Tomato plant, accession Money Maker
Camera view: vertical (180 deg); turntable rotation: 240 degrees
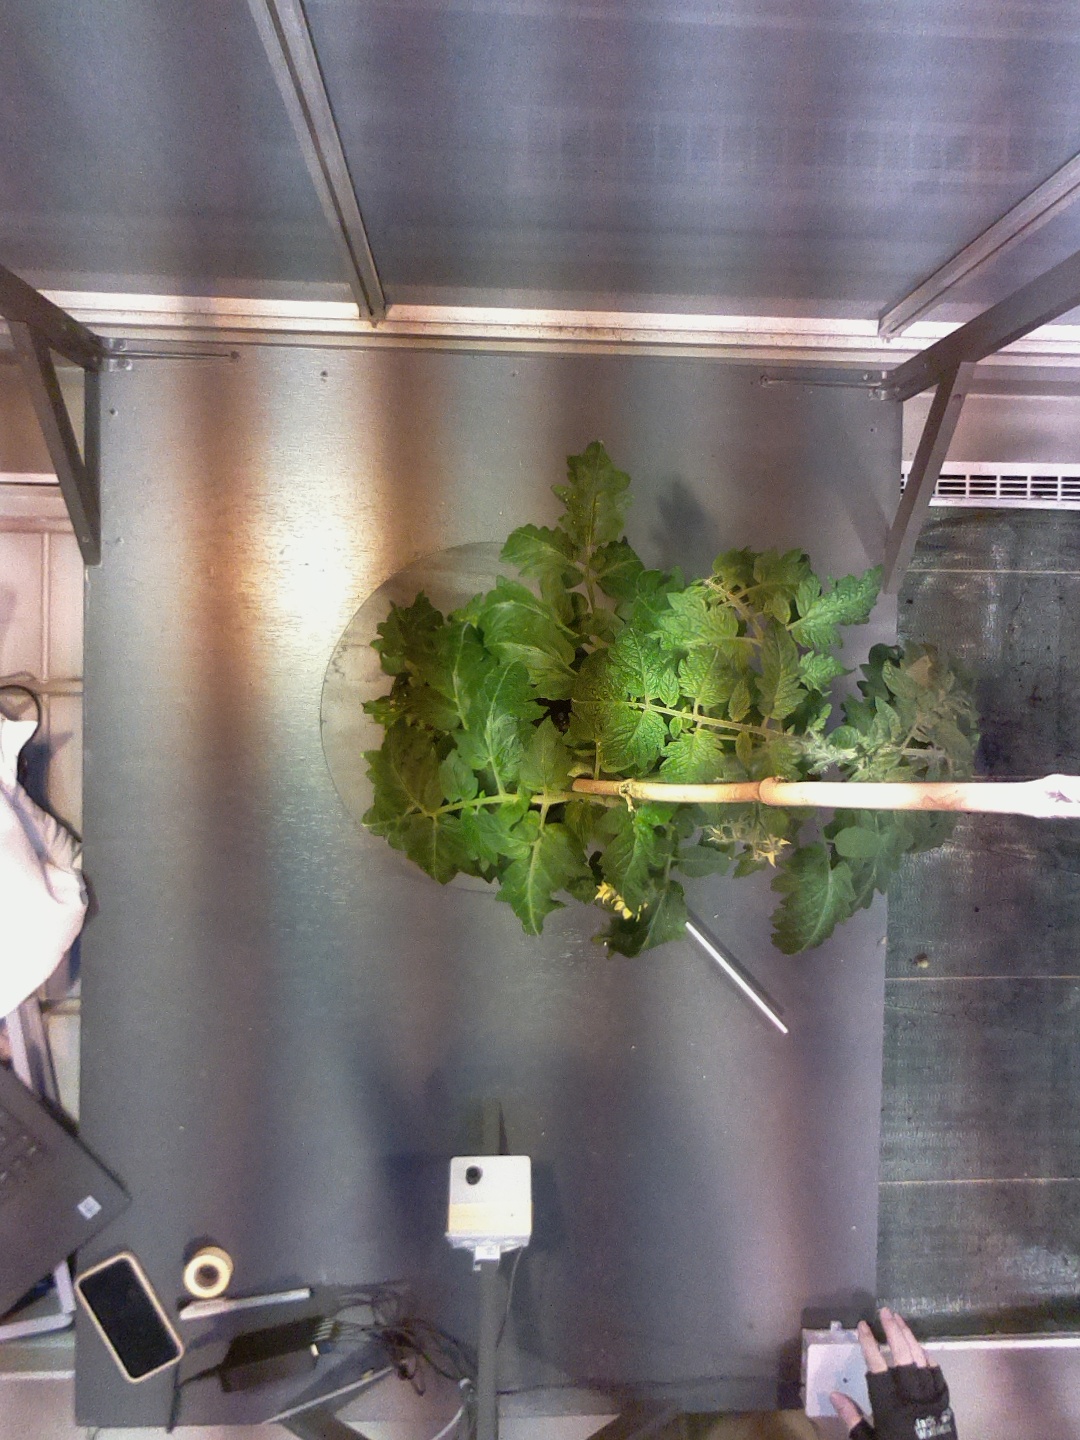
BBCH growth stage 65: Full flowering, 50%-60% of flowers open, first petals falling